Cebuano language

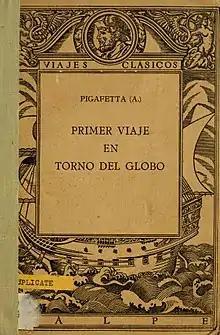
Pigafetta's dictionary containing vocabularies from Malay and Bisayan languages which also includes Cebuano which is then translated to or from Italian

The term "Cebuano" derives from "Cebu" (which is an island found in central east of the Philippines (some peoples believe that this language came from Cebu)) and ""ano"" which means (in this case) "people/s", a Latinate calque reflecting the Philippines' Spanish colonial heritage. Speakers of Cebuano in Cebu and even those from outside of Cebu commonly refer to the language as "Bisayâ".